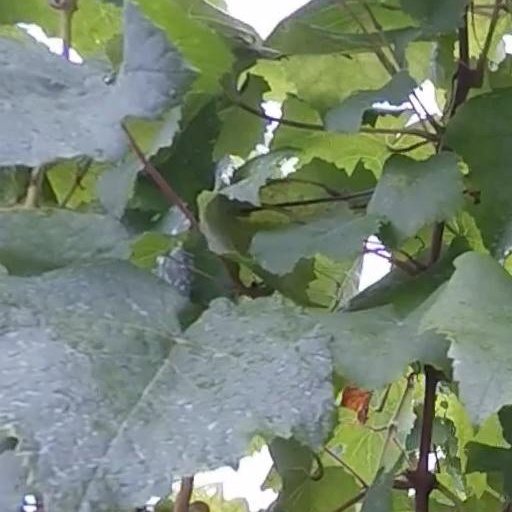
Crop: grape